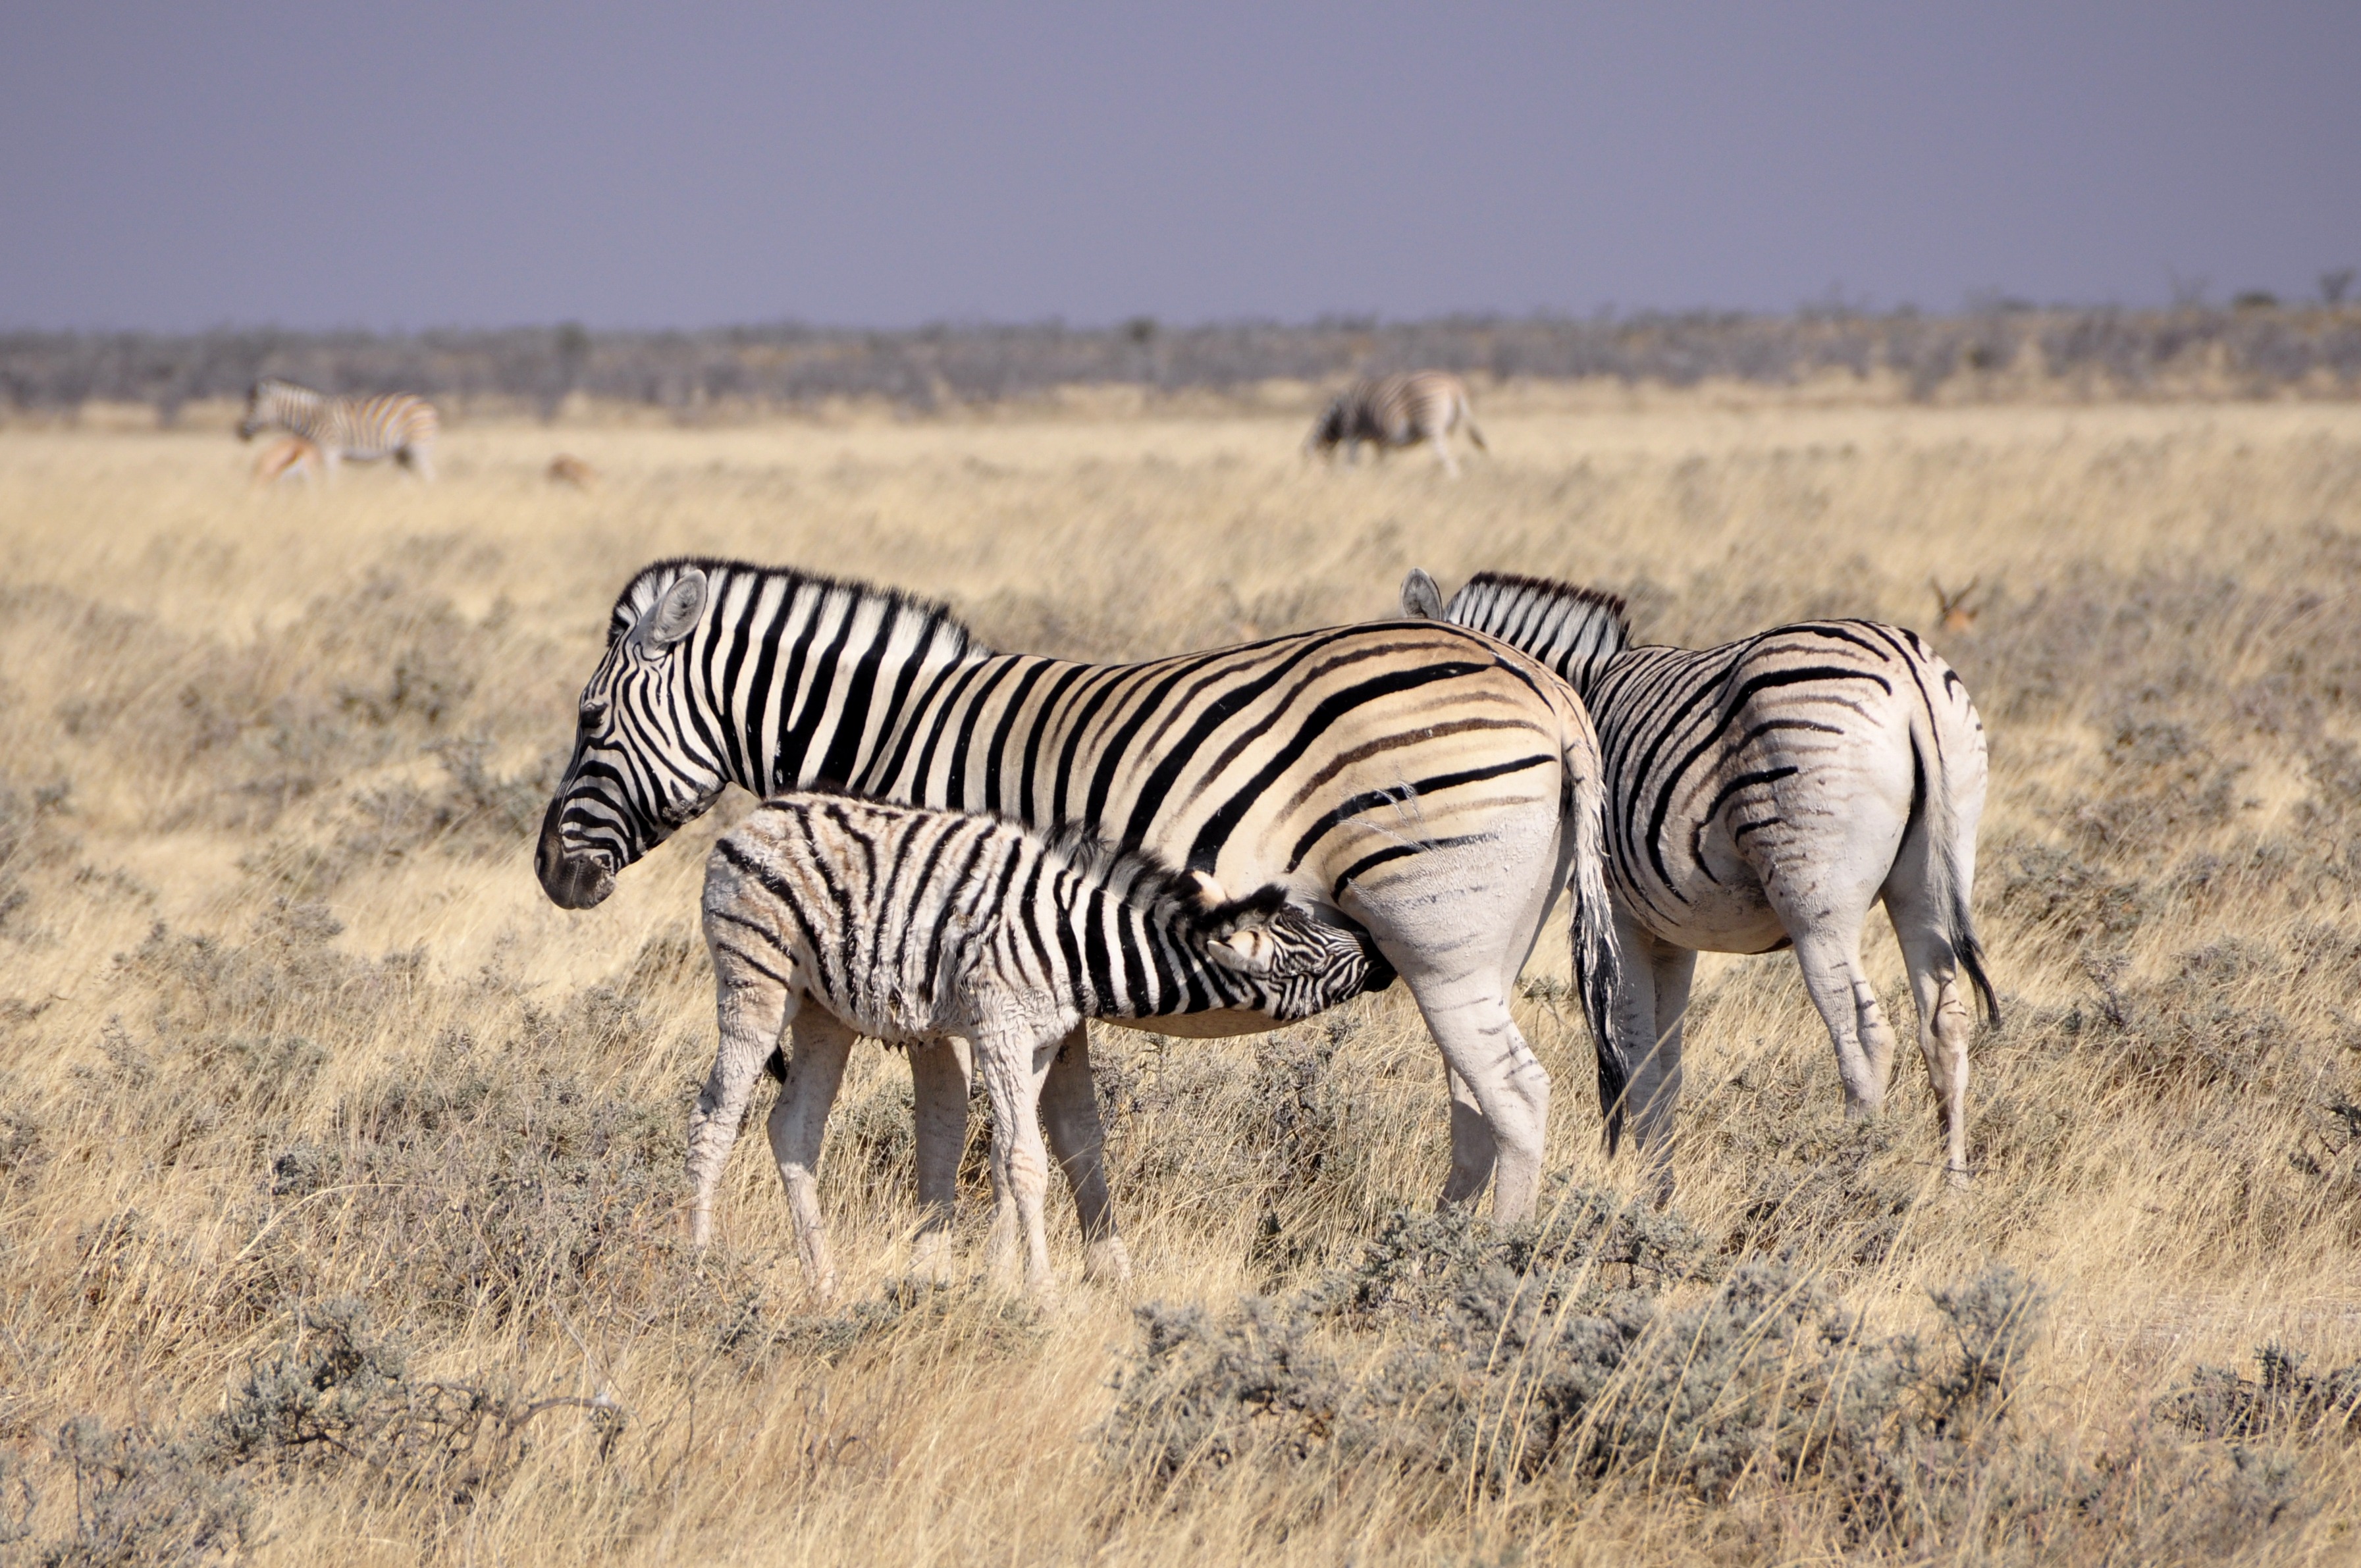
prairie, adventure, wildlife, wild, herd, africa, mammal, drink, fauna, savanna, plain, zebra, grassland, animals, foal, safari, young animal, suckle, namibia, reborn, etosha, horse like mammal, mustang horse